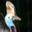
Label: bird